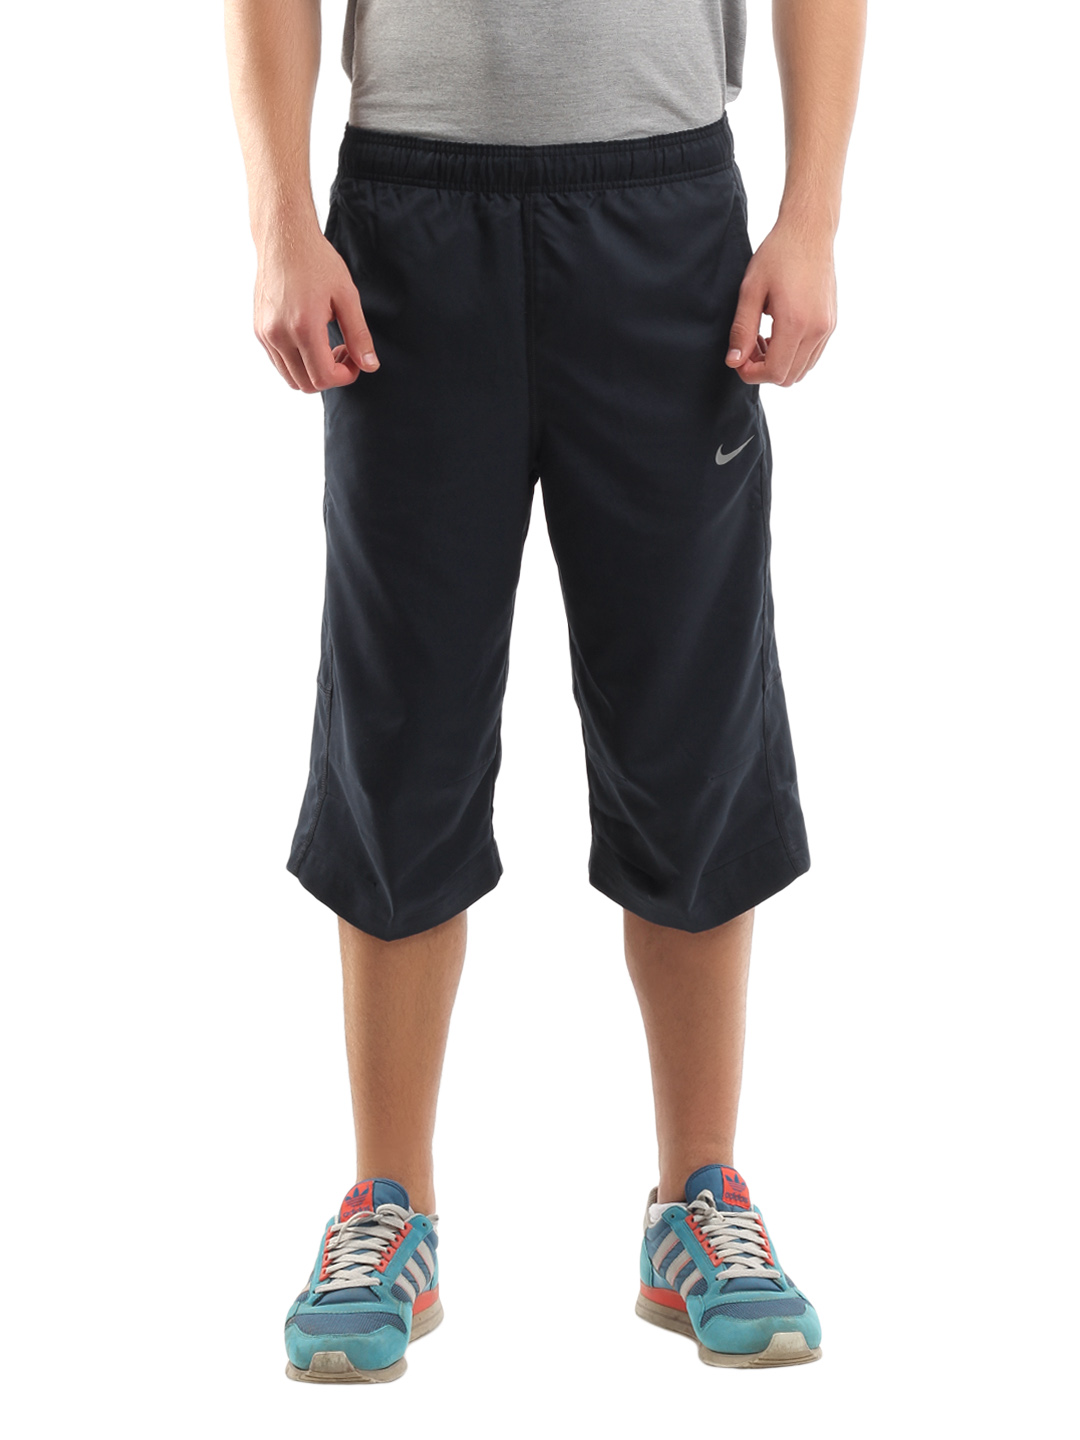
Nike Men Woven Navy Blue 3/4 Pants
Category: Apparel / Bottomwear / Shorts
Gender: Men
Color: Navy Blue
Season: Fall 2012
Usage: Sports